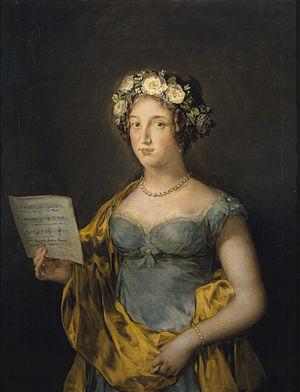
Doña María Josefa Alonso Pimentel y Téllez Girón, duchesse d'Osuna, Grande d'Espagne, suo jure 12e comtesse-duchesse de Benavente, grand d’Espagne est une dame noble espagnole, célèbre pour son patronage et son mécénat des artistes, des écrivains et des scientifiques des Lumières.